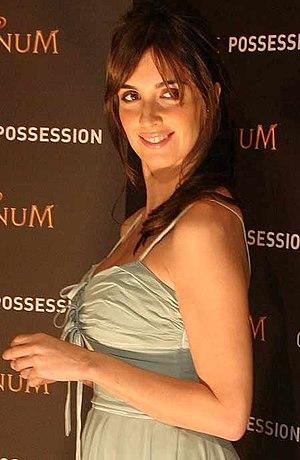
Paz Vega [paθ ˈβeɣa], de son vrai nom Paz Campos Trigo, née le 2 janvier 1976 à Séville en Espagne, est une actrice espagnole.